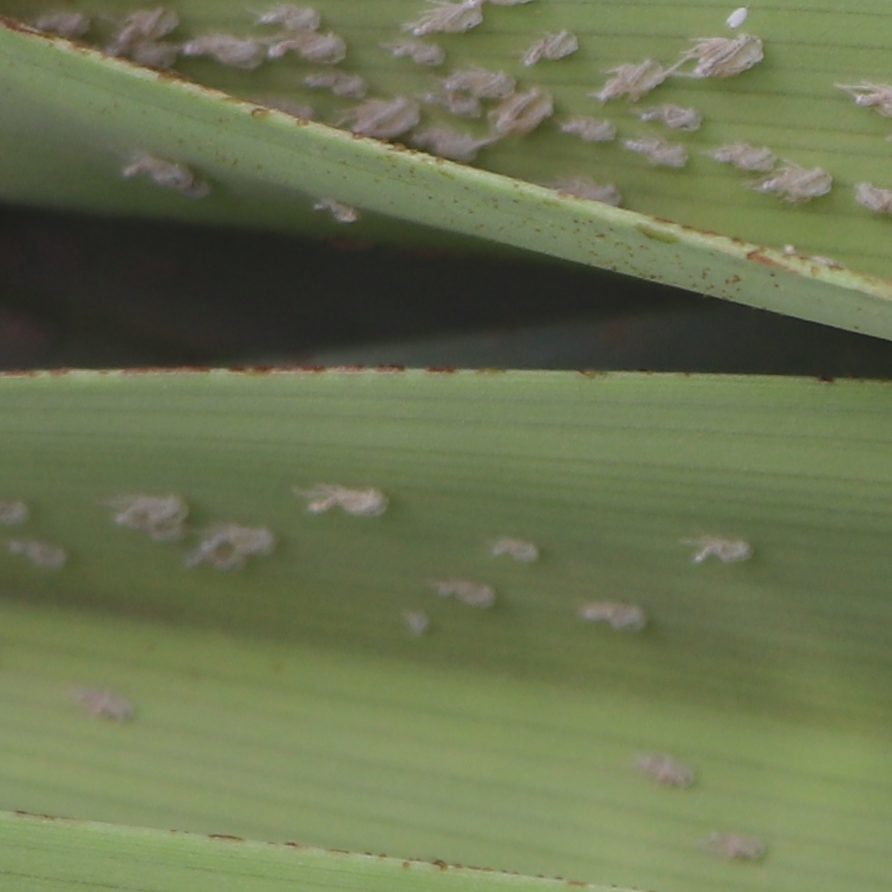
Label: Dubas